Écurie Écosse

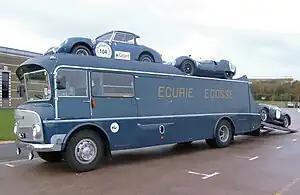
The restored Ecurie Ecosse Car Transporter

The team was accompanied by a 2-axle double-deck car transporter capable of carrying three cars (one inside and two on top) together with a support crew, and with mobile workshop facilities.